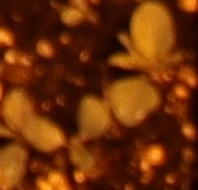
Label: Redroot Pigweed